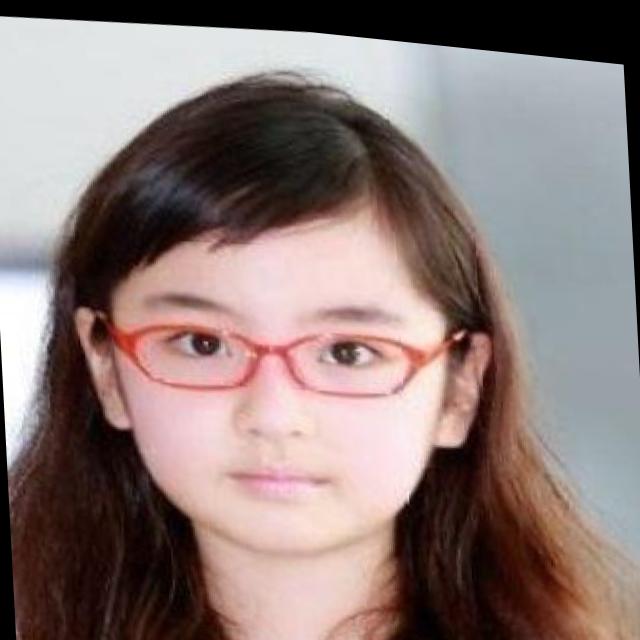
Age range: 13-20